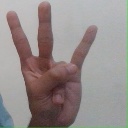
अक्षर: क्ष